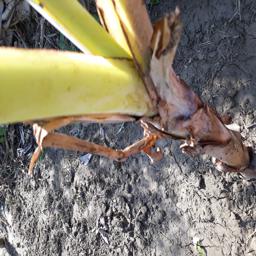
Label: BACTERIAL SOFT ROT